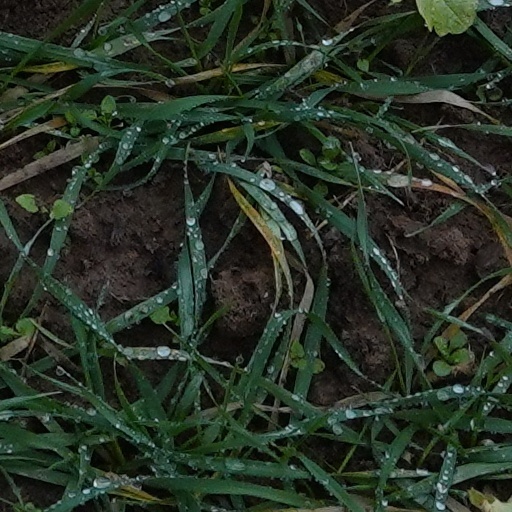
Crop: wheat